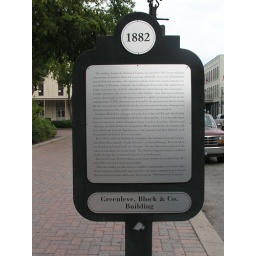
Historical sign describing the Greenleve, Block &amp;amp; Co. building built in 1882